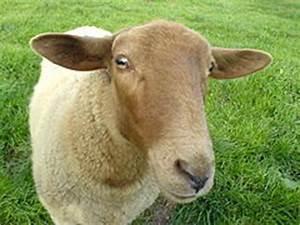
sheep